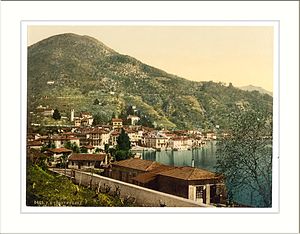
Ponte Tresa
Ponte Tresa er navnet på en lille schweizisk by i den italiensktalende kanton Ticino, beliggende ved floden Tresa og ved bredden af Luganosøen. Ponte Tresa har 795 indbyggere.